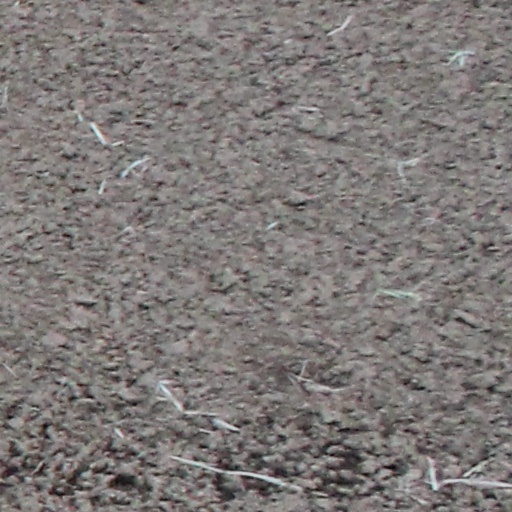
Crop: wheat